East Union Depot (Des Moines, Iowa)

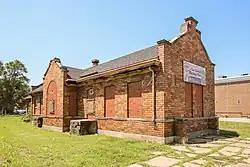
East Des Moines Union Depot, view from the southeast

The East Des Moines Union Depot is in a Dutch Revival style in the Market District of Des Moines, Iowa. Construction of the East Des Moines Union Depot was completed in 1909. The building is in the East Village Historic District, east of the Des Moines River. The depot was built by William H. Brereton for the Des Moines Union Railway, and served the Wabash Railroad, Chicago Great Western Railway, Chicago, Burlington and Quincy Railroad, and the Des Moines, Iowa Falls and Northern Railway. The building operated as a depot until the 1950s when it was sold and converted to cold storage for tomatoes. In 2017 the building was purchased by The Des Moines Heritage Trust which completed a $4 million renovation in 2021.